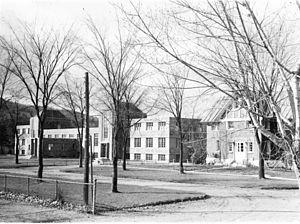
Immeuble abritant l'école Boys' Farm and Training School, rue Saint-Jacques Ouest à Montréal.